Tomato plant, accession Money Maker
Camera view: vertical (180 deg); turntable rotation: 60 degrees
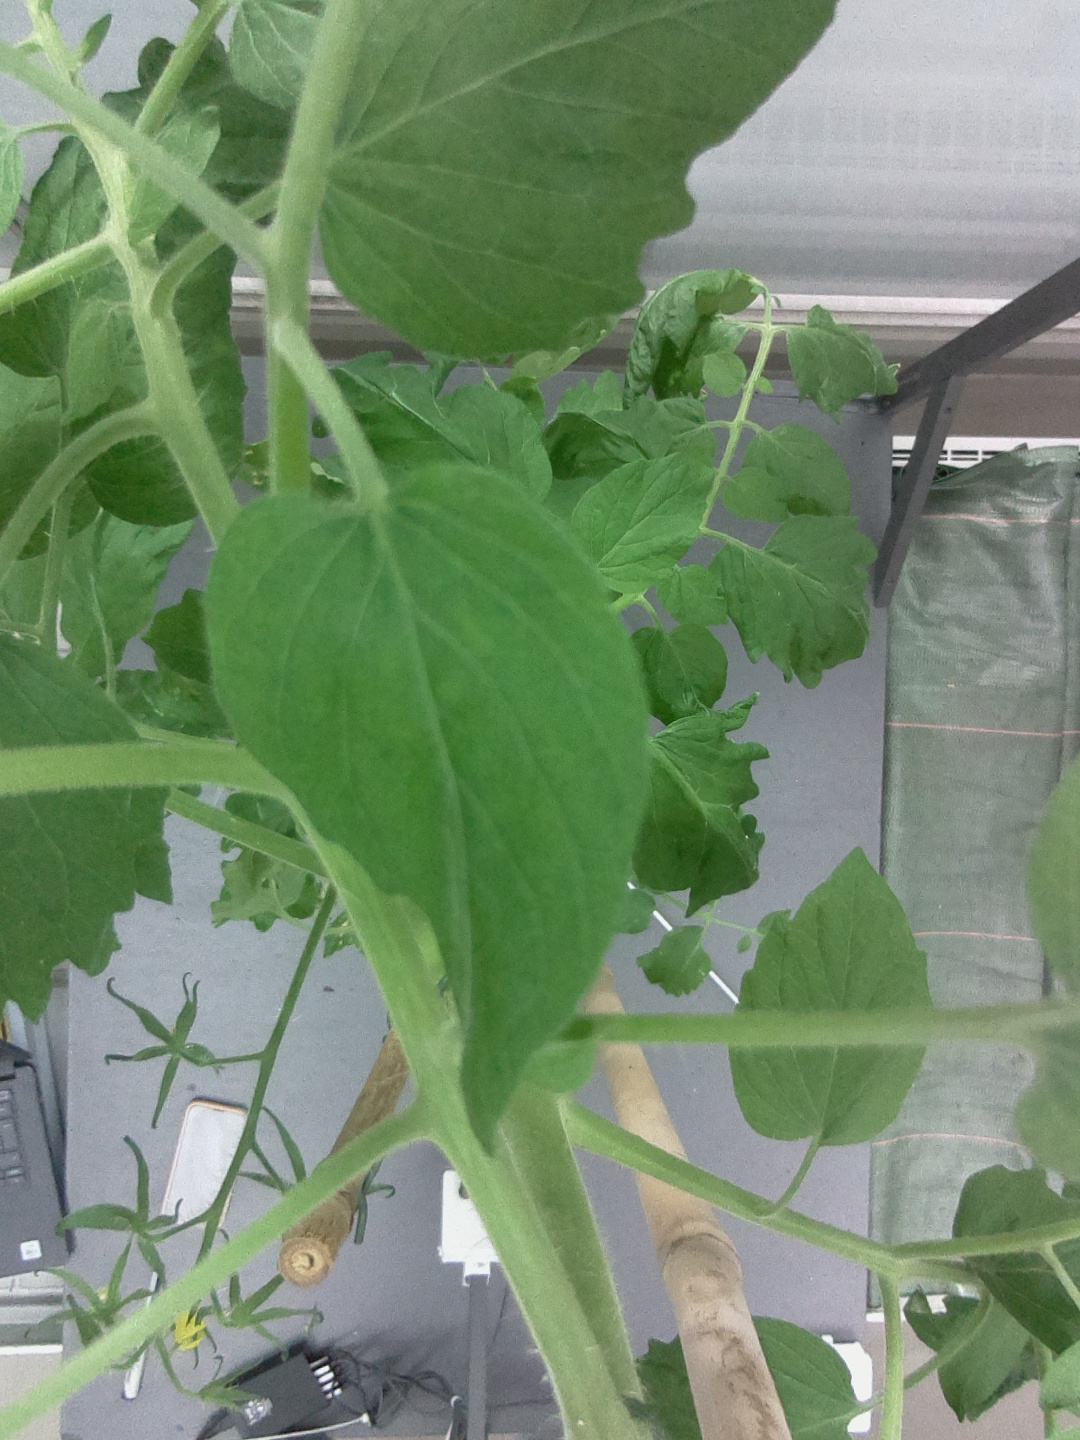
BBCH growth stage 70: Fruits at the main stem or branches visibles